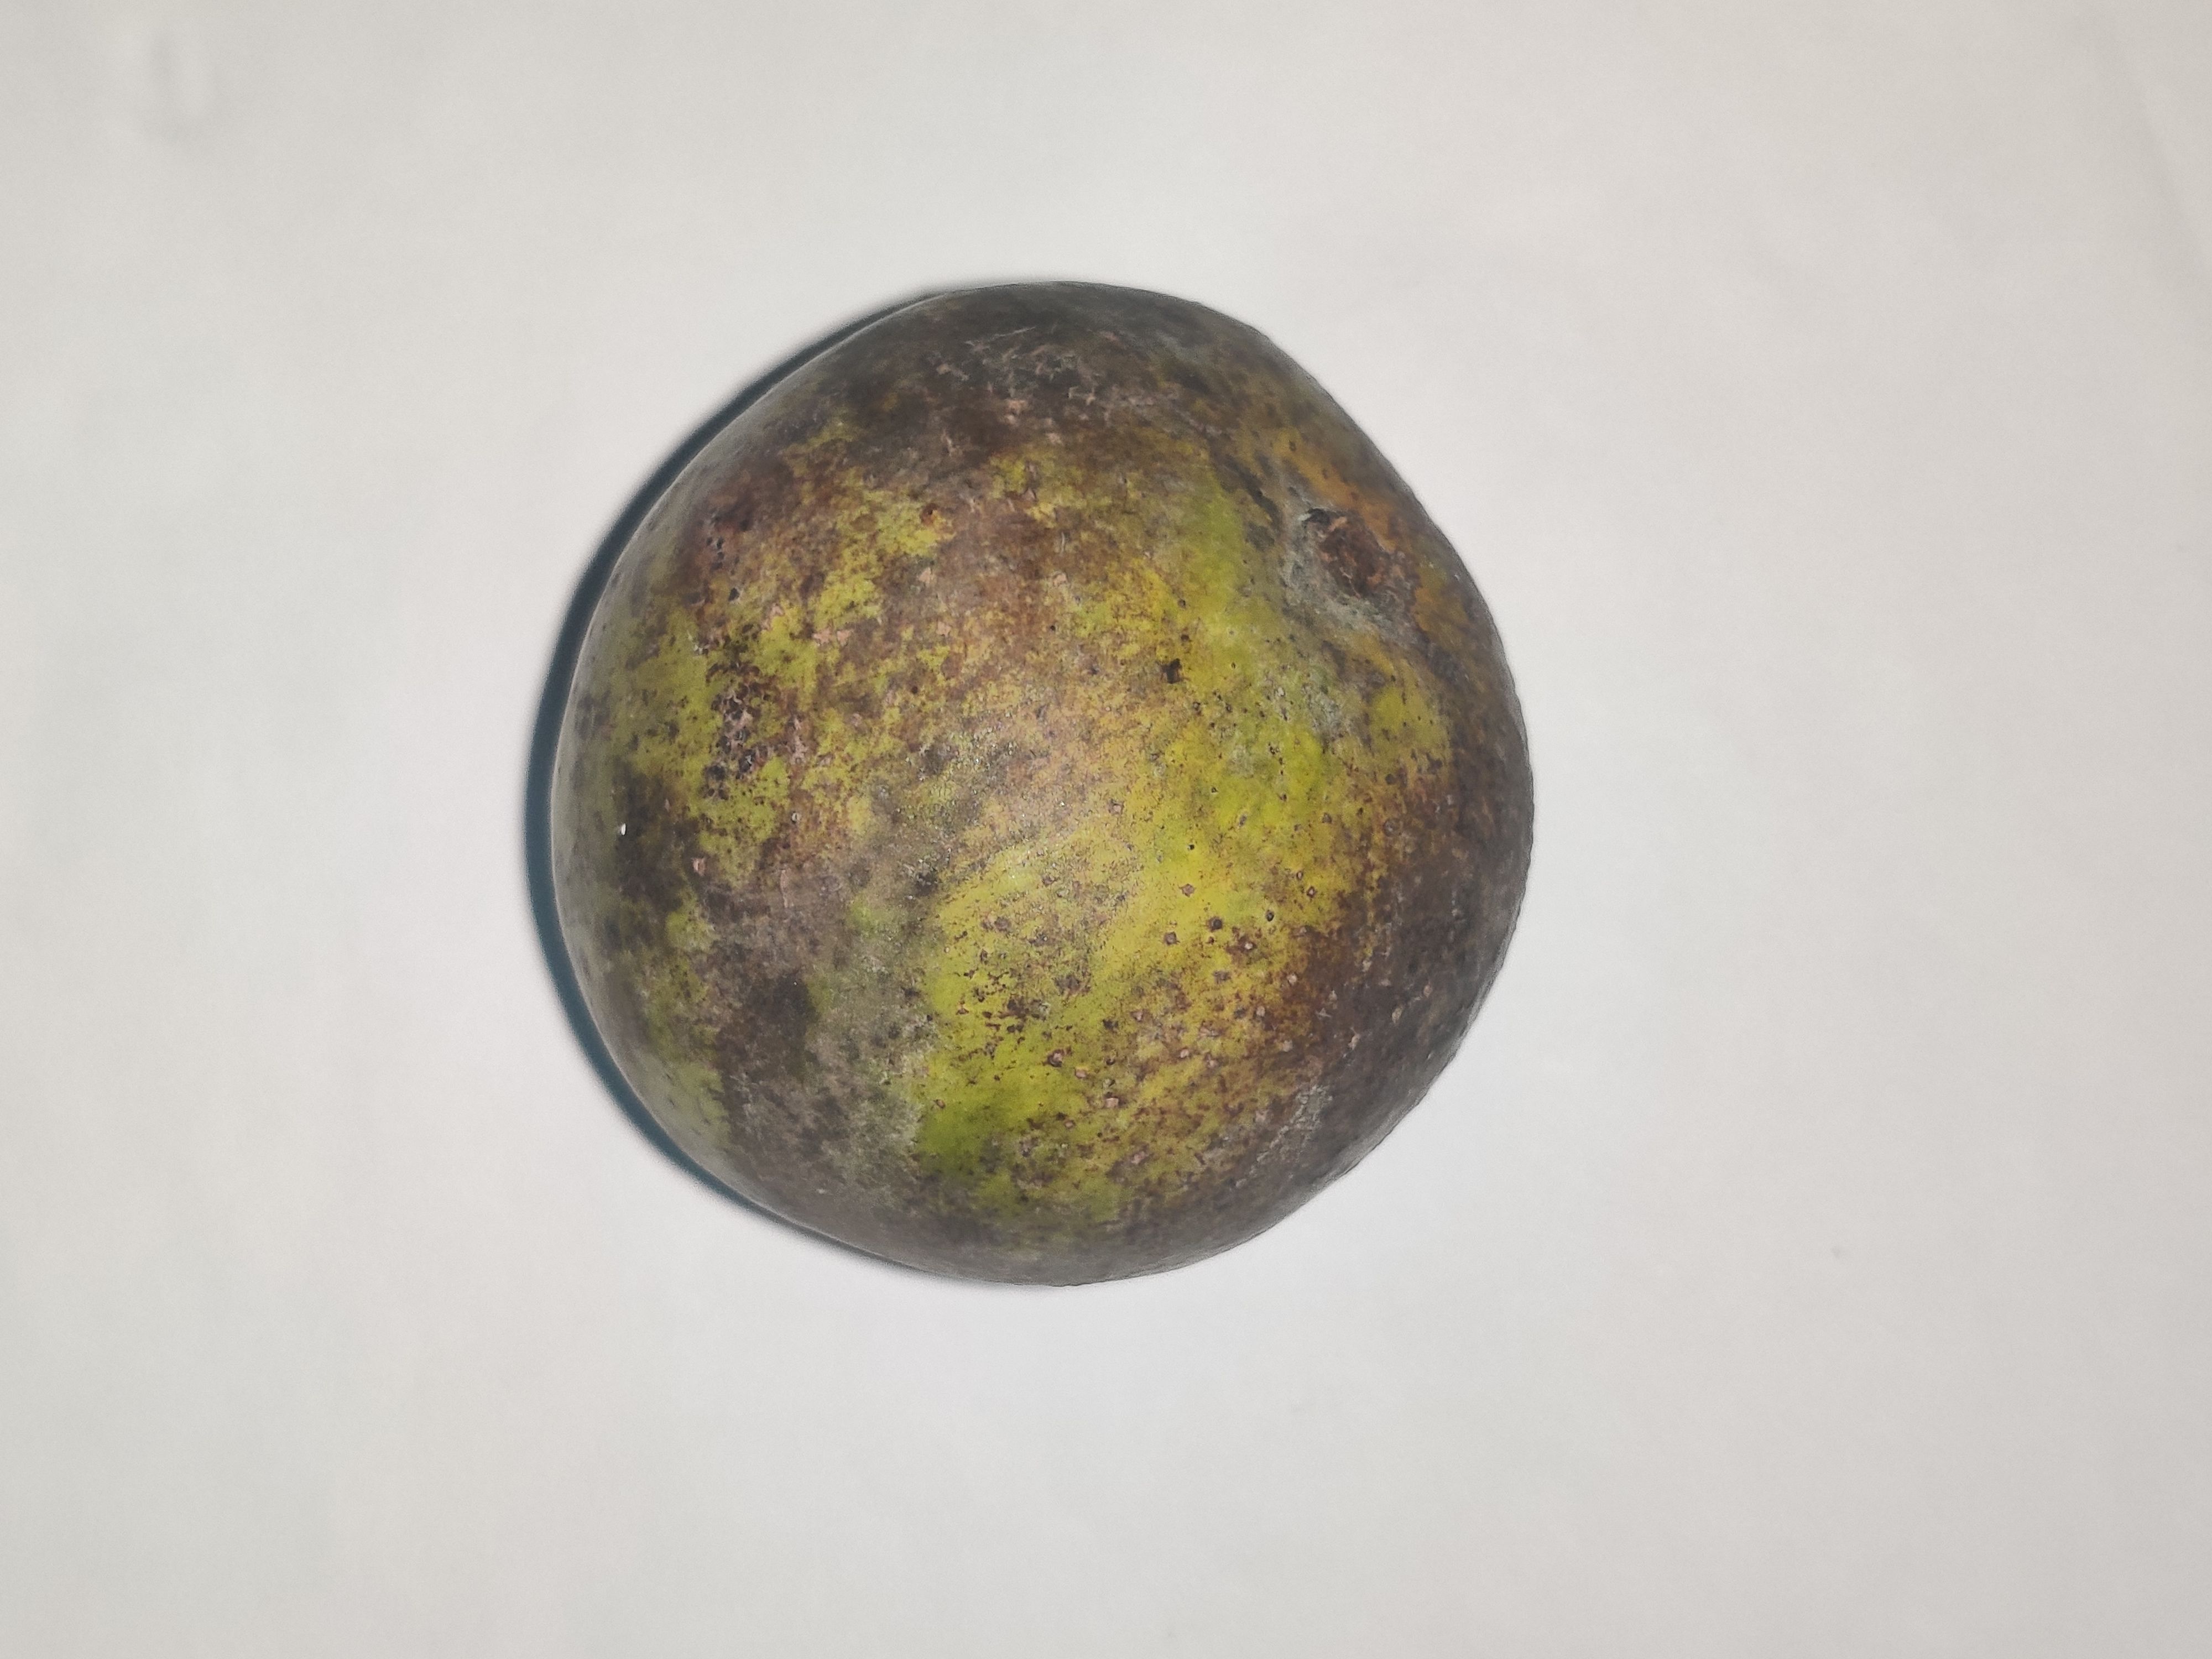
Fruit: mango
Grade: 2nd-grade